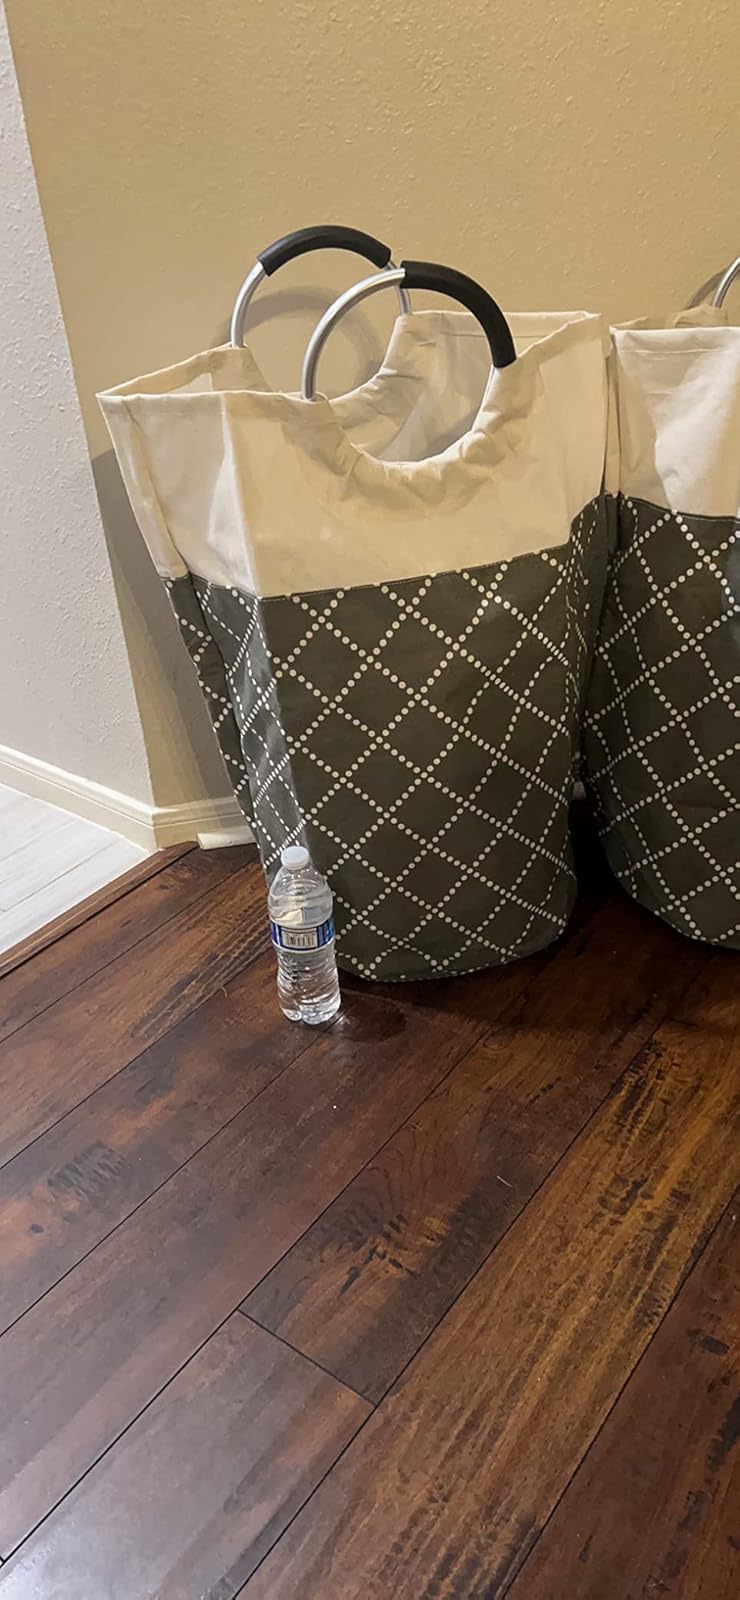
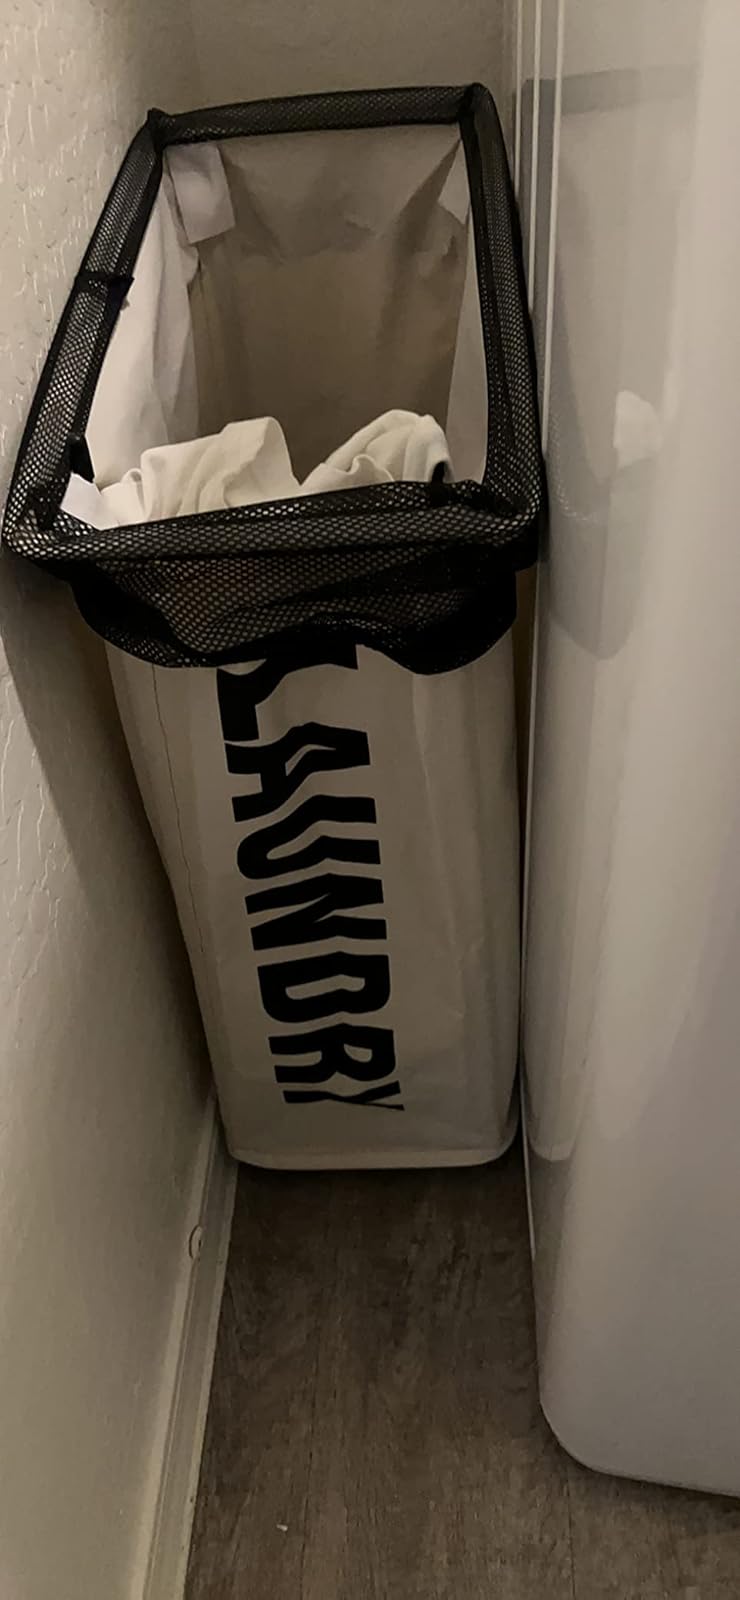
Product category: items_hamper
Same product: no